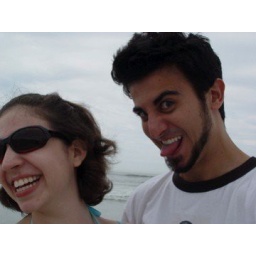
Jeff's aunt's beach house in Brigantine, July 2006.